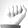
ASL letter: A